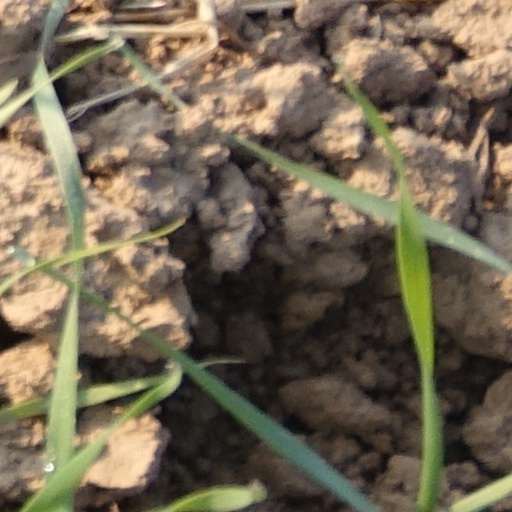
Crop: wheat